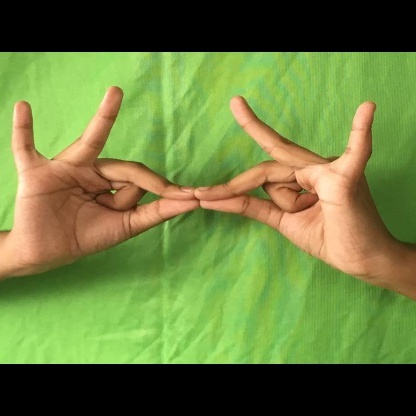
Mudra: Sakata